Home economics

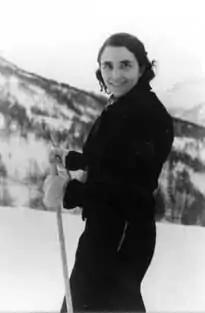
Ada Gobetti (1902–1968)

In 1945, just days before the Liberation of World War II, Ada Gobetti stated, "The most difficult problem will be that of the housewife. It will be one of the most difficult to resolve if one wants to create a new society." She wanted women, family, work, and society to form a new relationship through education and organization of the housewives. Although people were not taught formal classes of home economics, during the 1950s and 1960s home economics manuals had been fully published. These manuals were compulsory for children to read in school. These manuals focused heavily on how to be a good housewife during a new era of transformation and how to adapt to new behaviors and habits.